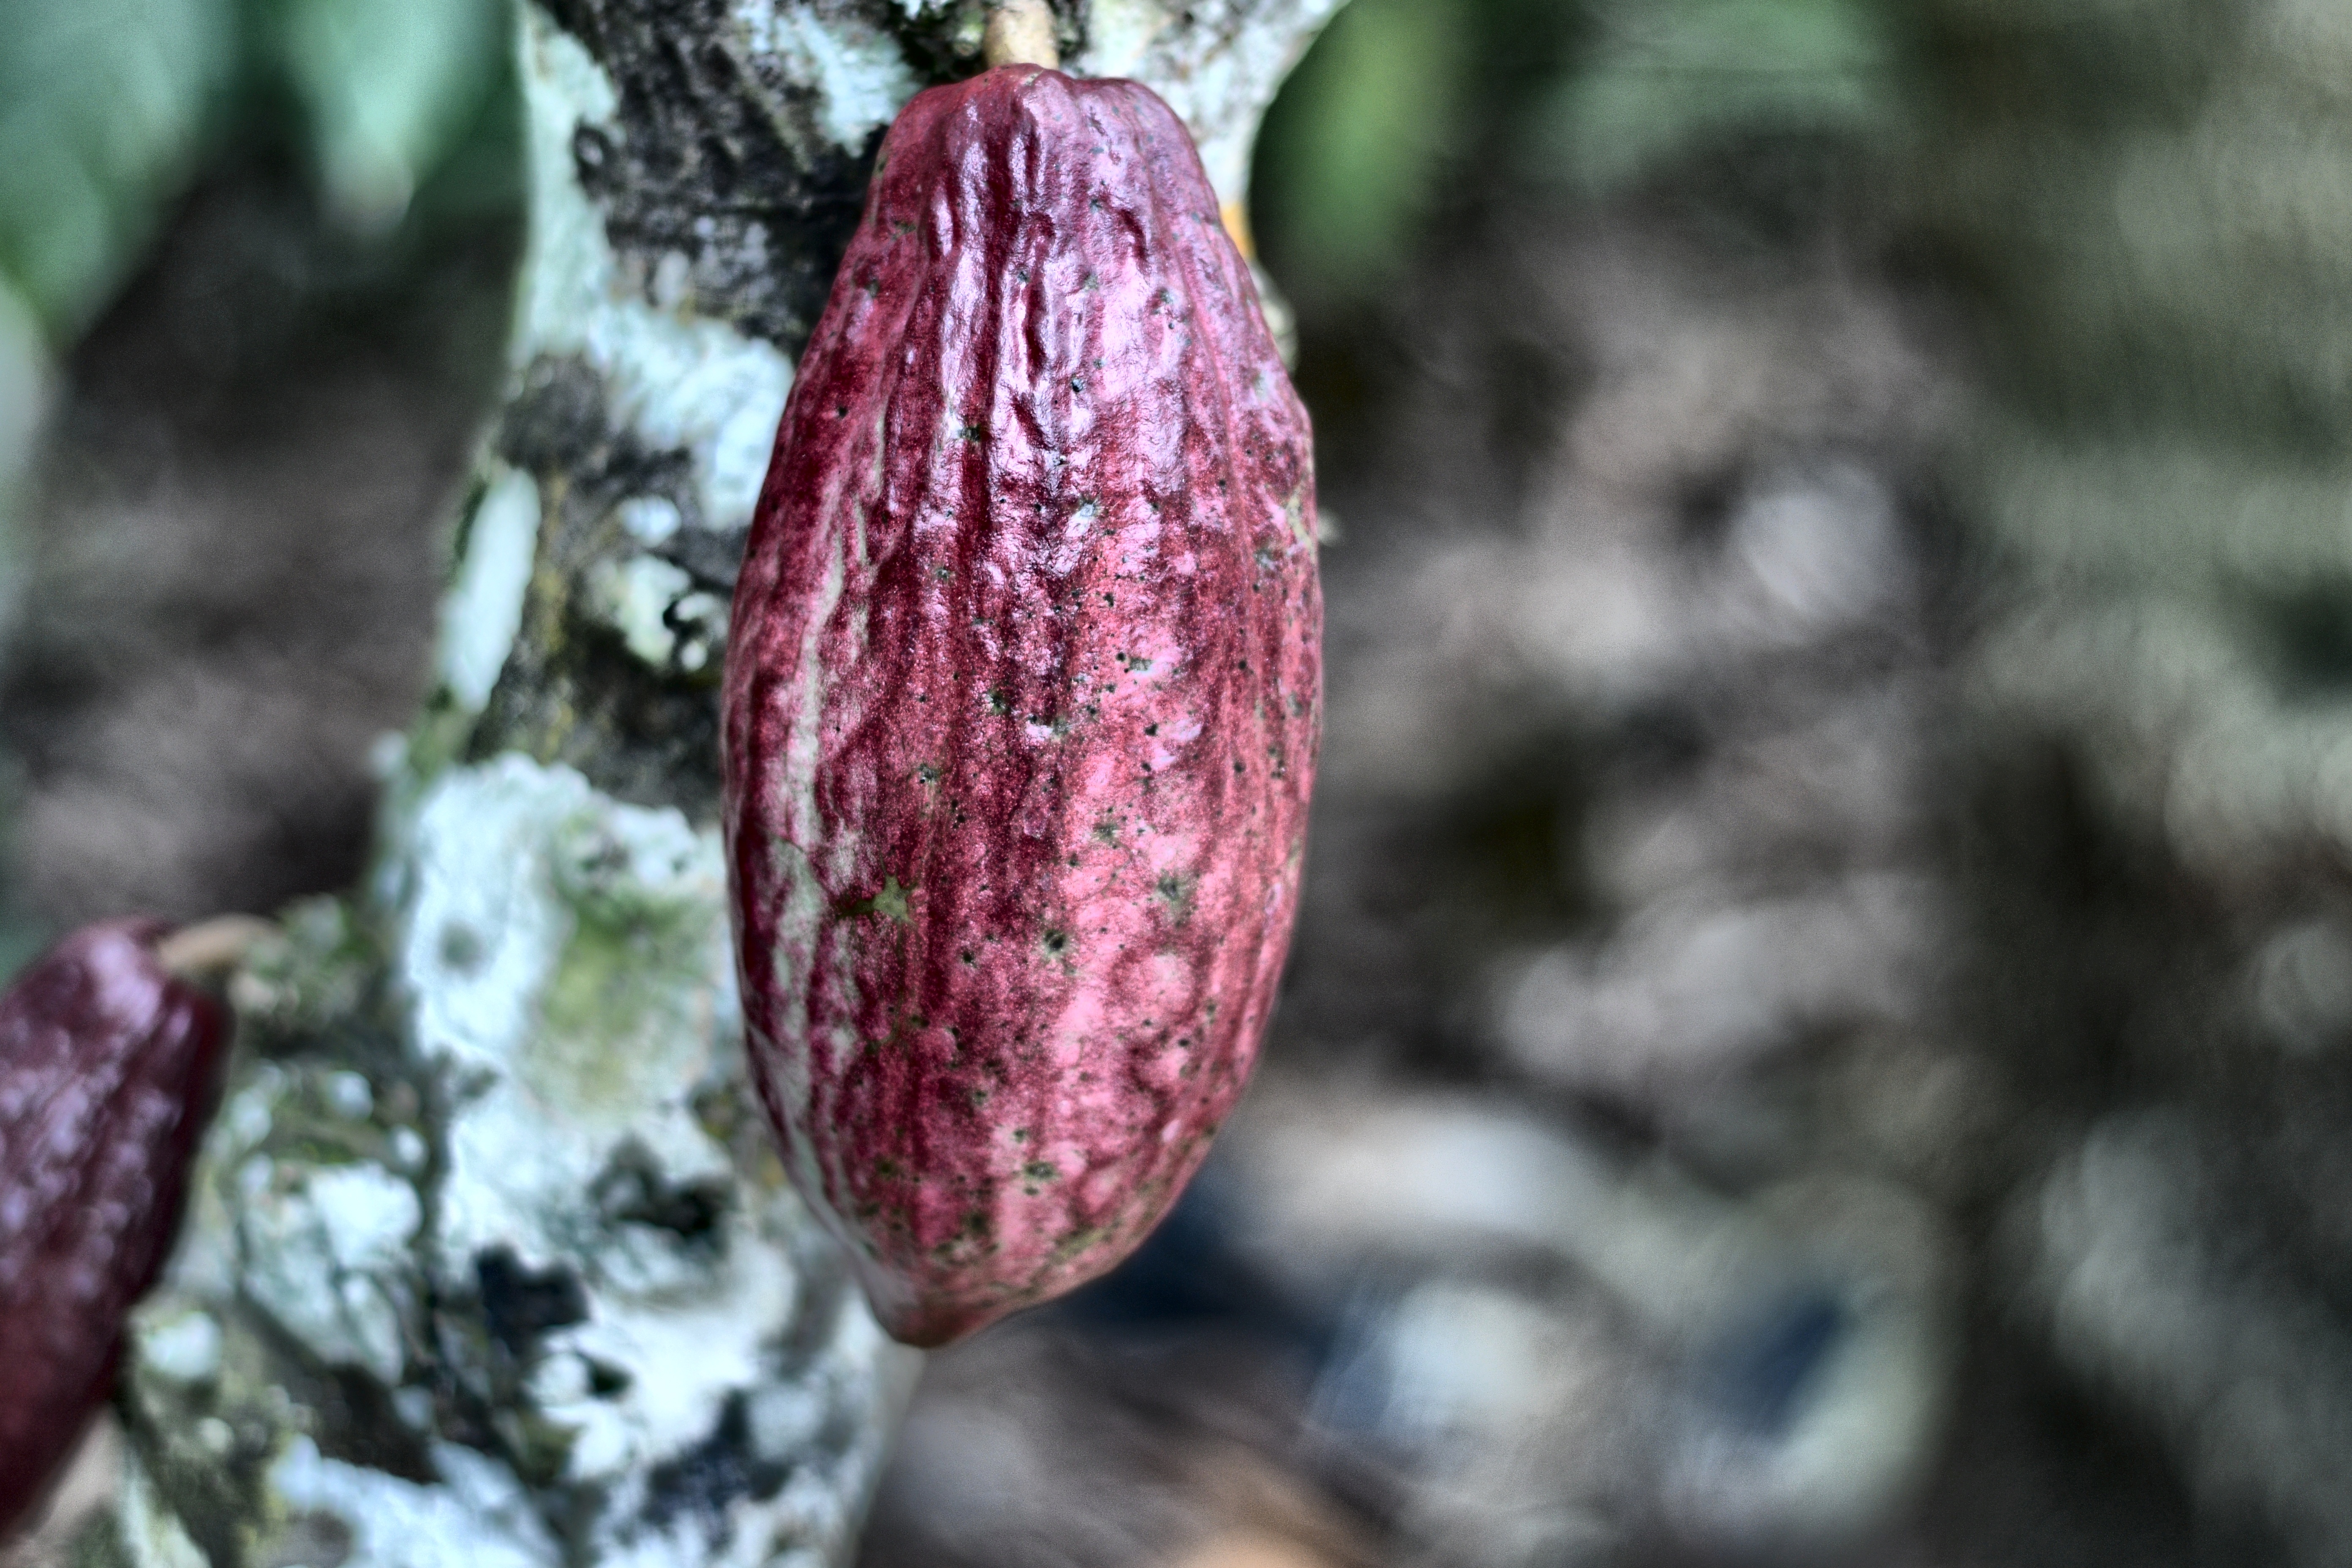
Maturity: unmature
Variety: Guiana